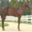
Label: horse